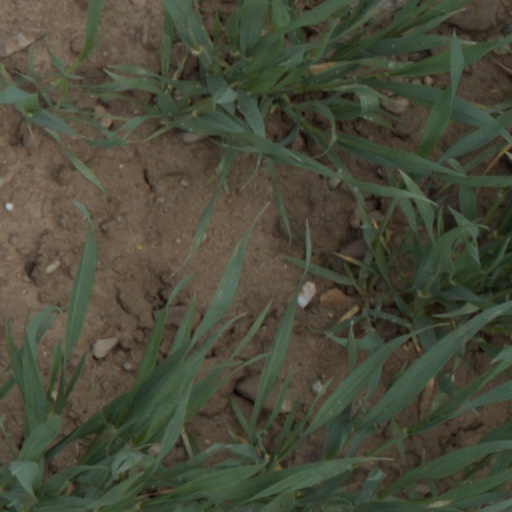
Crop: wheat